Agriculture in Taiwan

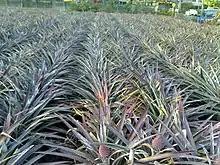
Pineapple plantation at Jiaochitang

Production of custard apples in concentrated in Taitung County, Kaohsiung, and Pingtung County. Annual production is 57,000 metric tons. Historically, 23% of production was exported to China, but Chinese authorities banned new imports of Taiwanese custard apples in 2021.